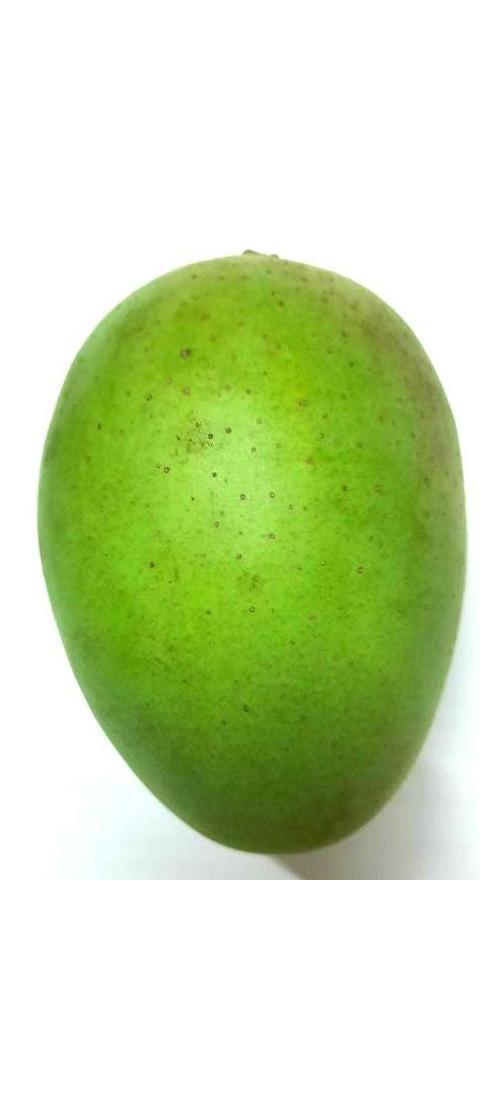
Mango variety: Langra